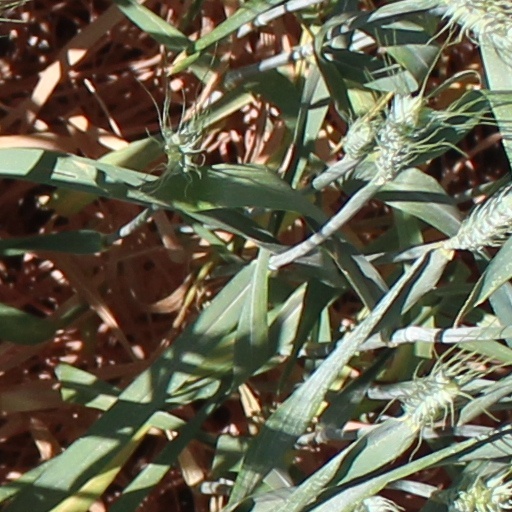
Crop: wheat